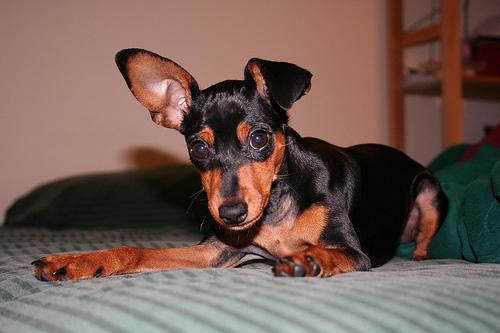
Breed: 561-n000127-miniature_pinscher